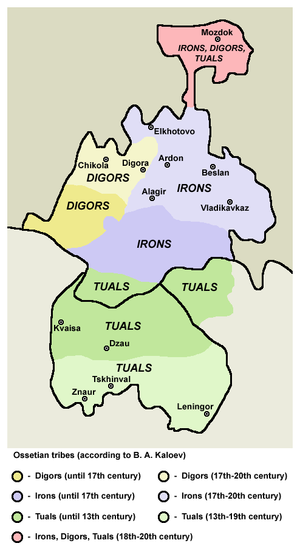
Ossetere
Ossetere er et folkeslag, der taler ossetisk, et østiransk sprog. De hører hjemme i Ossetien, en region i den nordlige del af Kaukasus. Størstedelen af osseterne bor i den russiske kaukasusrepublik Nordossetien og i den georgiske, men de facto uafhængige, region Sydossetien. Sydossetien har været involveret i en række konflikter med Georgien over regiones ønske om at lade sig indlemme i den Russiske føderation sammen med Nordossetien. Ossetere er etnisk relaterede til kurdere og Yaghnobiere, og det ossetiske sprog minder i høj grad om de kurdiske sprog og Yaghnobi.